Ruth McNamee

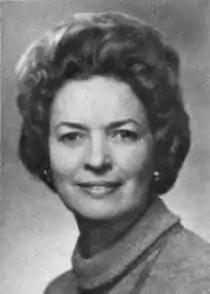
McNamee 1977

Born in New York City, New York, McManee received her bachelor's degree in English and political science in 1942 from Bucknell University. She served on the Birmingham, Michigan city commission from 1965 to 1974 and was mayor of Birminghman, Michigan in 1970 and 1971. She also served on the Oakland County, Michigan Board of Commissioners in 1968 and was a Republican. From 1975 to 1984, McNamee served in the Michigan House of Representatives.